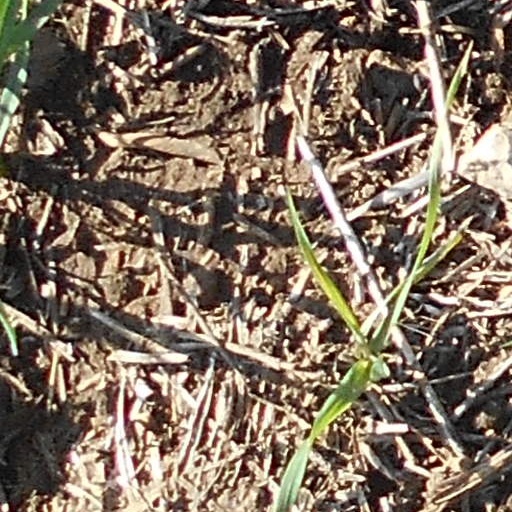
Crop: wheat